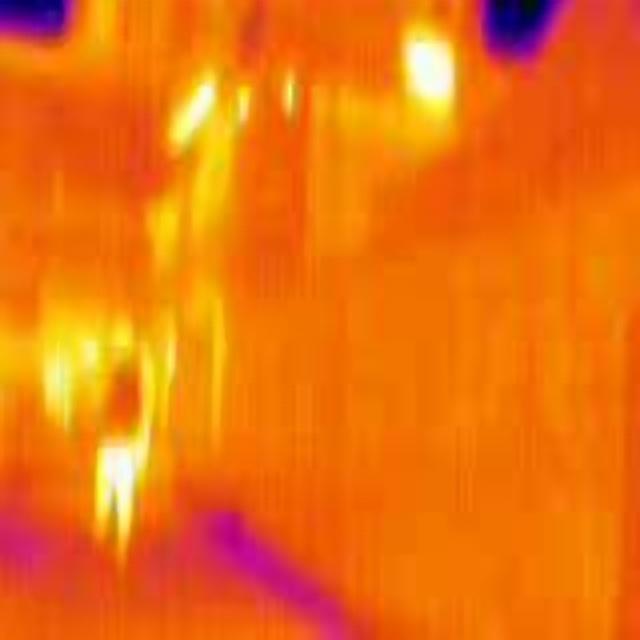
Detected objects:
label: person